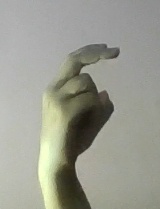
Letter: zay